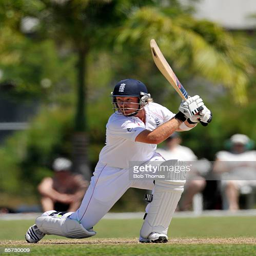
cricket player during day of the president 's xi versus uk constituent country